Vittoria Light

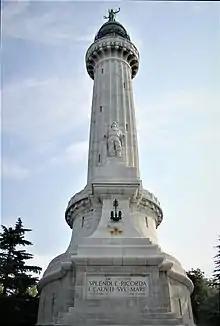
Vittoria Light in 2005.

Vittoria Light also known as the Victory Lighthouse, is an active lighthouse in Trieste, Italy, serving the Gulf of Trieste. It is located on the Hill of Gretta (Poggio di Gretta), off the Strada del Friuli. At a height of it is one of the tallest lighthouses in the world.